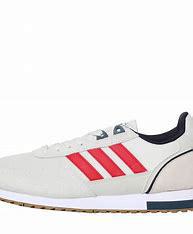
Brand: Adidas
Model: 8K 2020